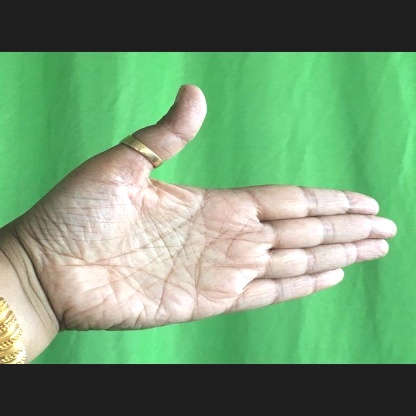
Mudra: Ardhachandran